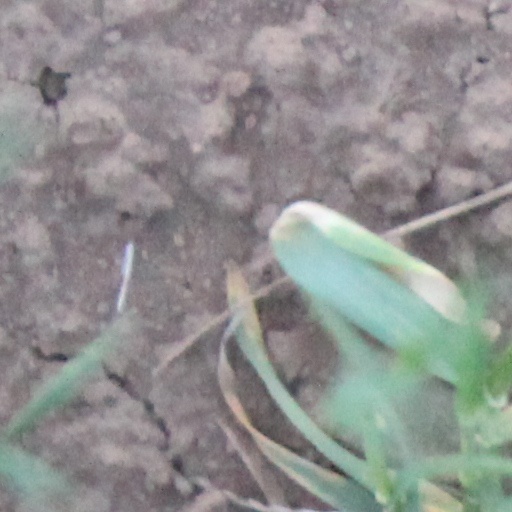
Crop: wheat